1997–1998 crisis in Republika Srpska

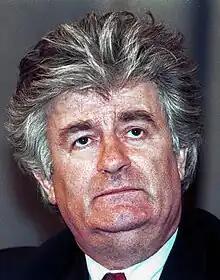
Radovan Karadžić, the wartime leader of Republika Srpska

The United States State Department also accused Bosnian Serb hardliners of staging a "second coup attempt" against Plavšić. They said that aides to indicted war criminal Radovan Karadžić dispatched hundreds of armed loyalists to confront their rivals under the guise of a political rally. State Department spokesman James Foley said an earlier coup attempt occurred several weeks before the Banja Luka protests when NATO forces and international police officials discovered significant wiretapping, arms caches, and terrorist apparatus in police headquarters in Banja Luka. He said this second coup attempt was disguised as a political rally in Plavšić's stronghold. But Foley told reporters, in reality, the rally was an effort to overturn Plavšić's political authority.